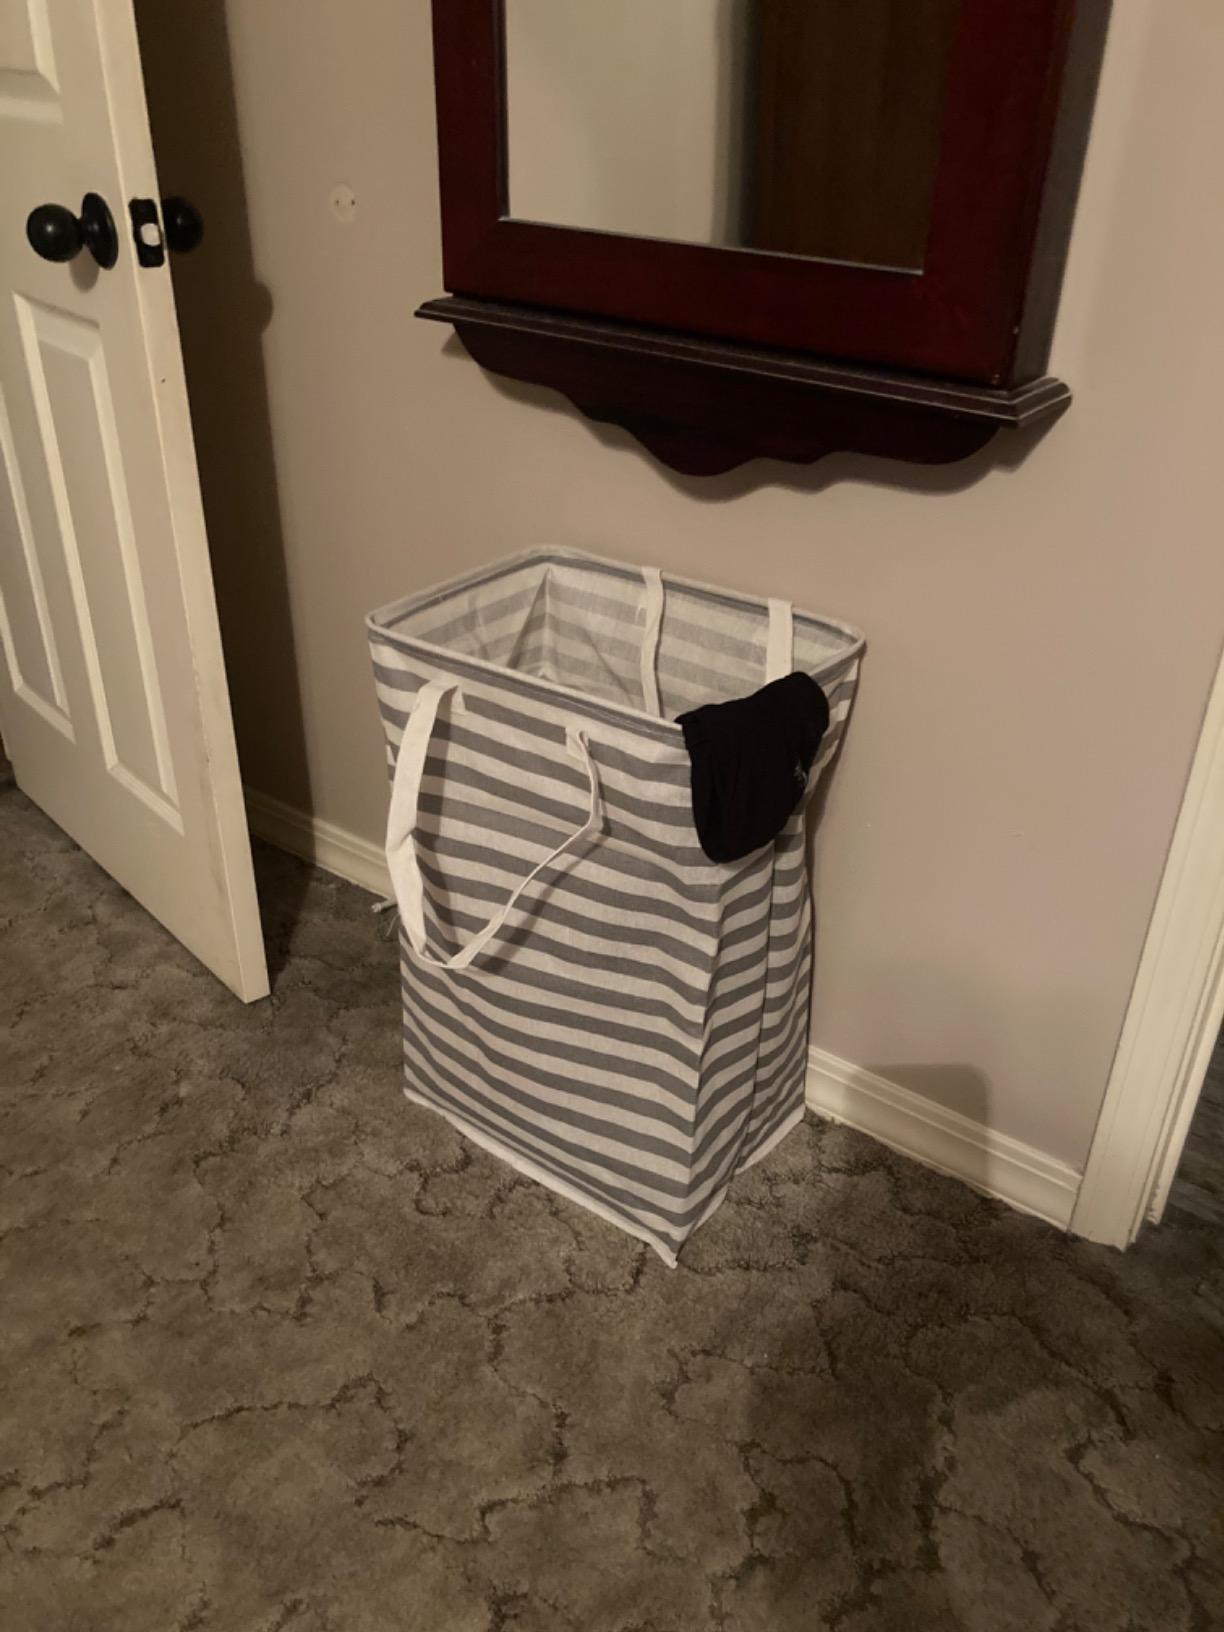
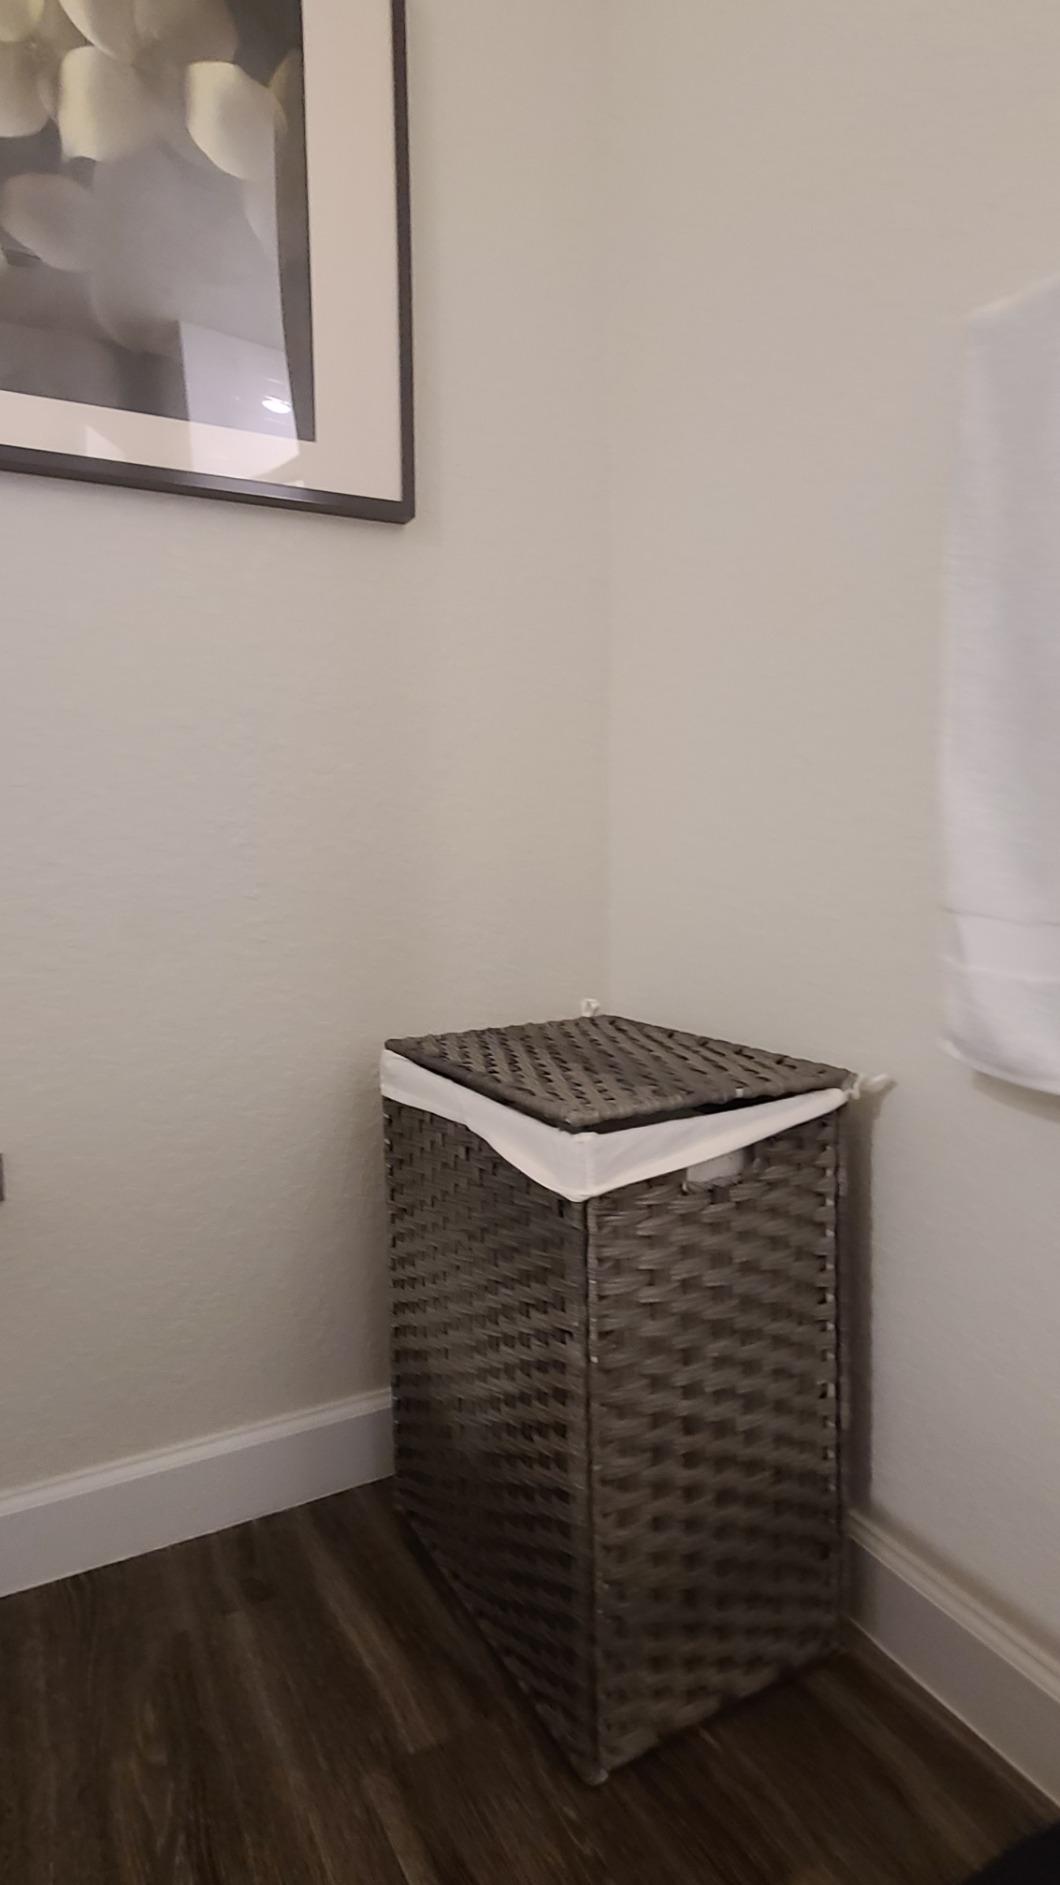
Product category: items_hamper
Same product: no